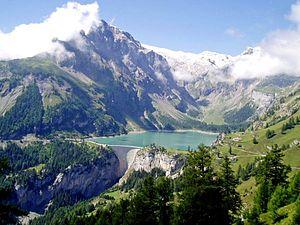
Le barrage de Tseuzier ou Zeuzier, parfois aussi appelé barrage du Rawyl ou Rawil, est un barrage voûte dans le canton du Valais en Suisse et proche de la station d'Anzère. Il se situe sur la rive droite du Rhône au fond du vallon de la Lienne, au pied du col du Rawyl et mesure 156 mètres de haut. Il a été mis en service en 1957. Son bassin versant occupe 18,7 km² et se situe à 1 777 m d'altitude.